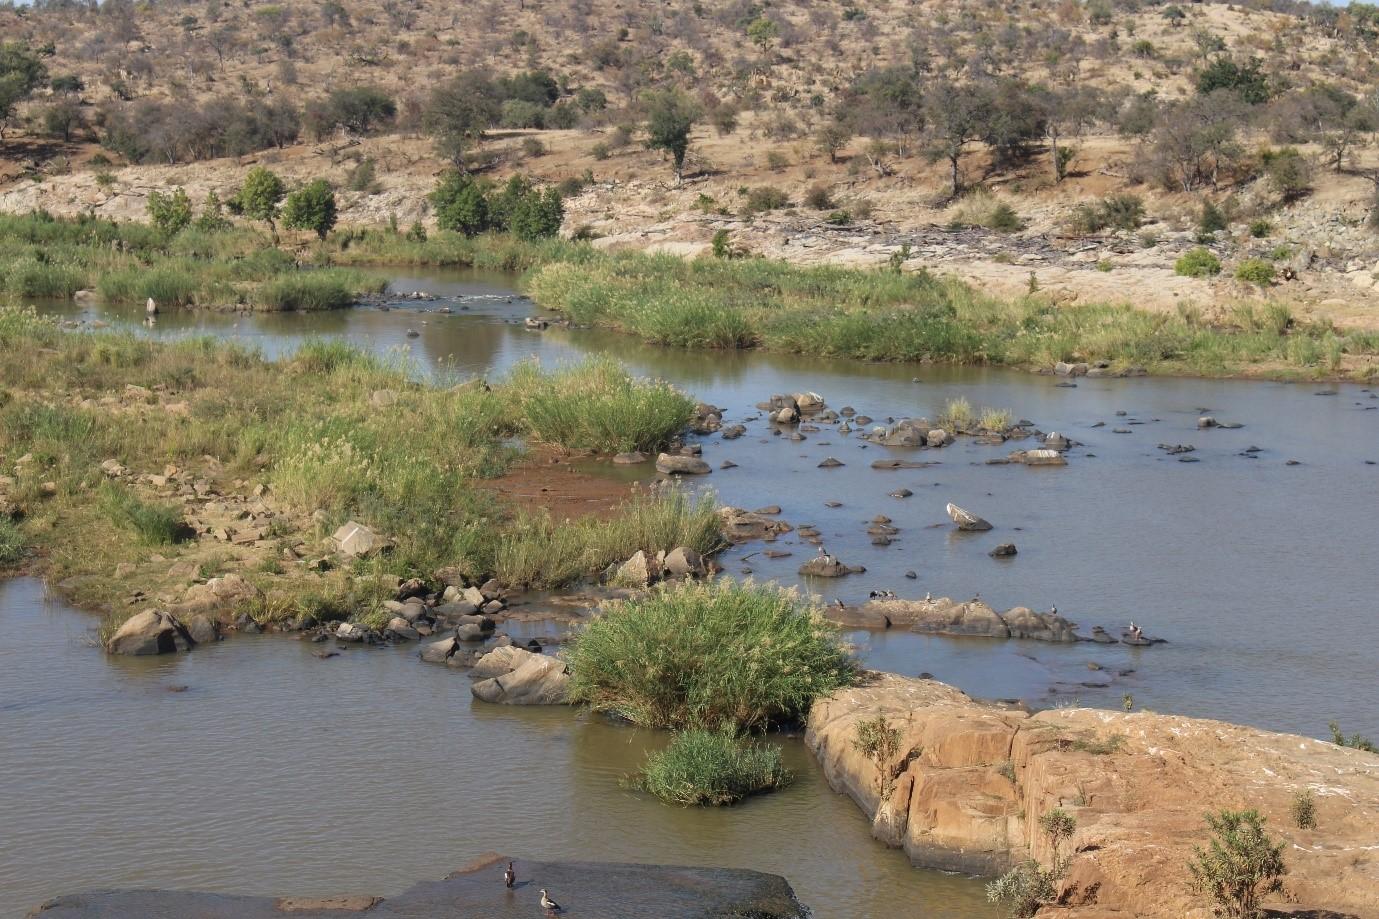
Eneo lenye uwepo wa maji yaliyotuwama, na miamba migumu pia eneo linauwepo wa aina mbalimbali za uoto wa asili, ikiwa aina ya uoto wa majani madogomadogo utumiwa na wanyama kama chakula, ili kupunguza njaa.